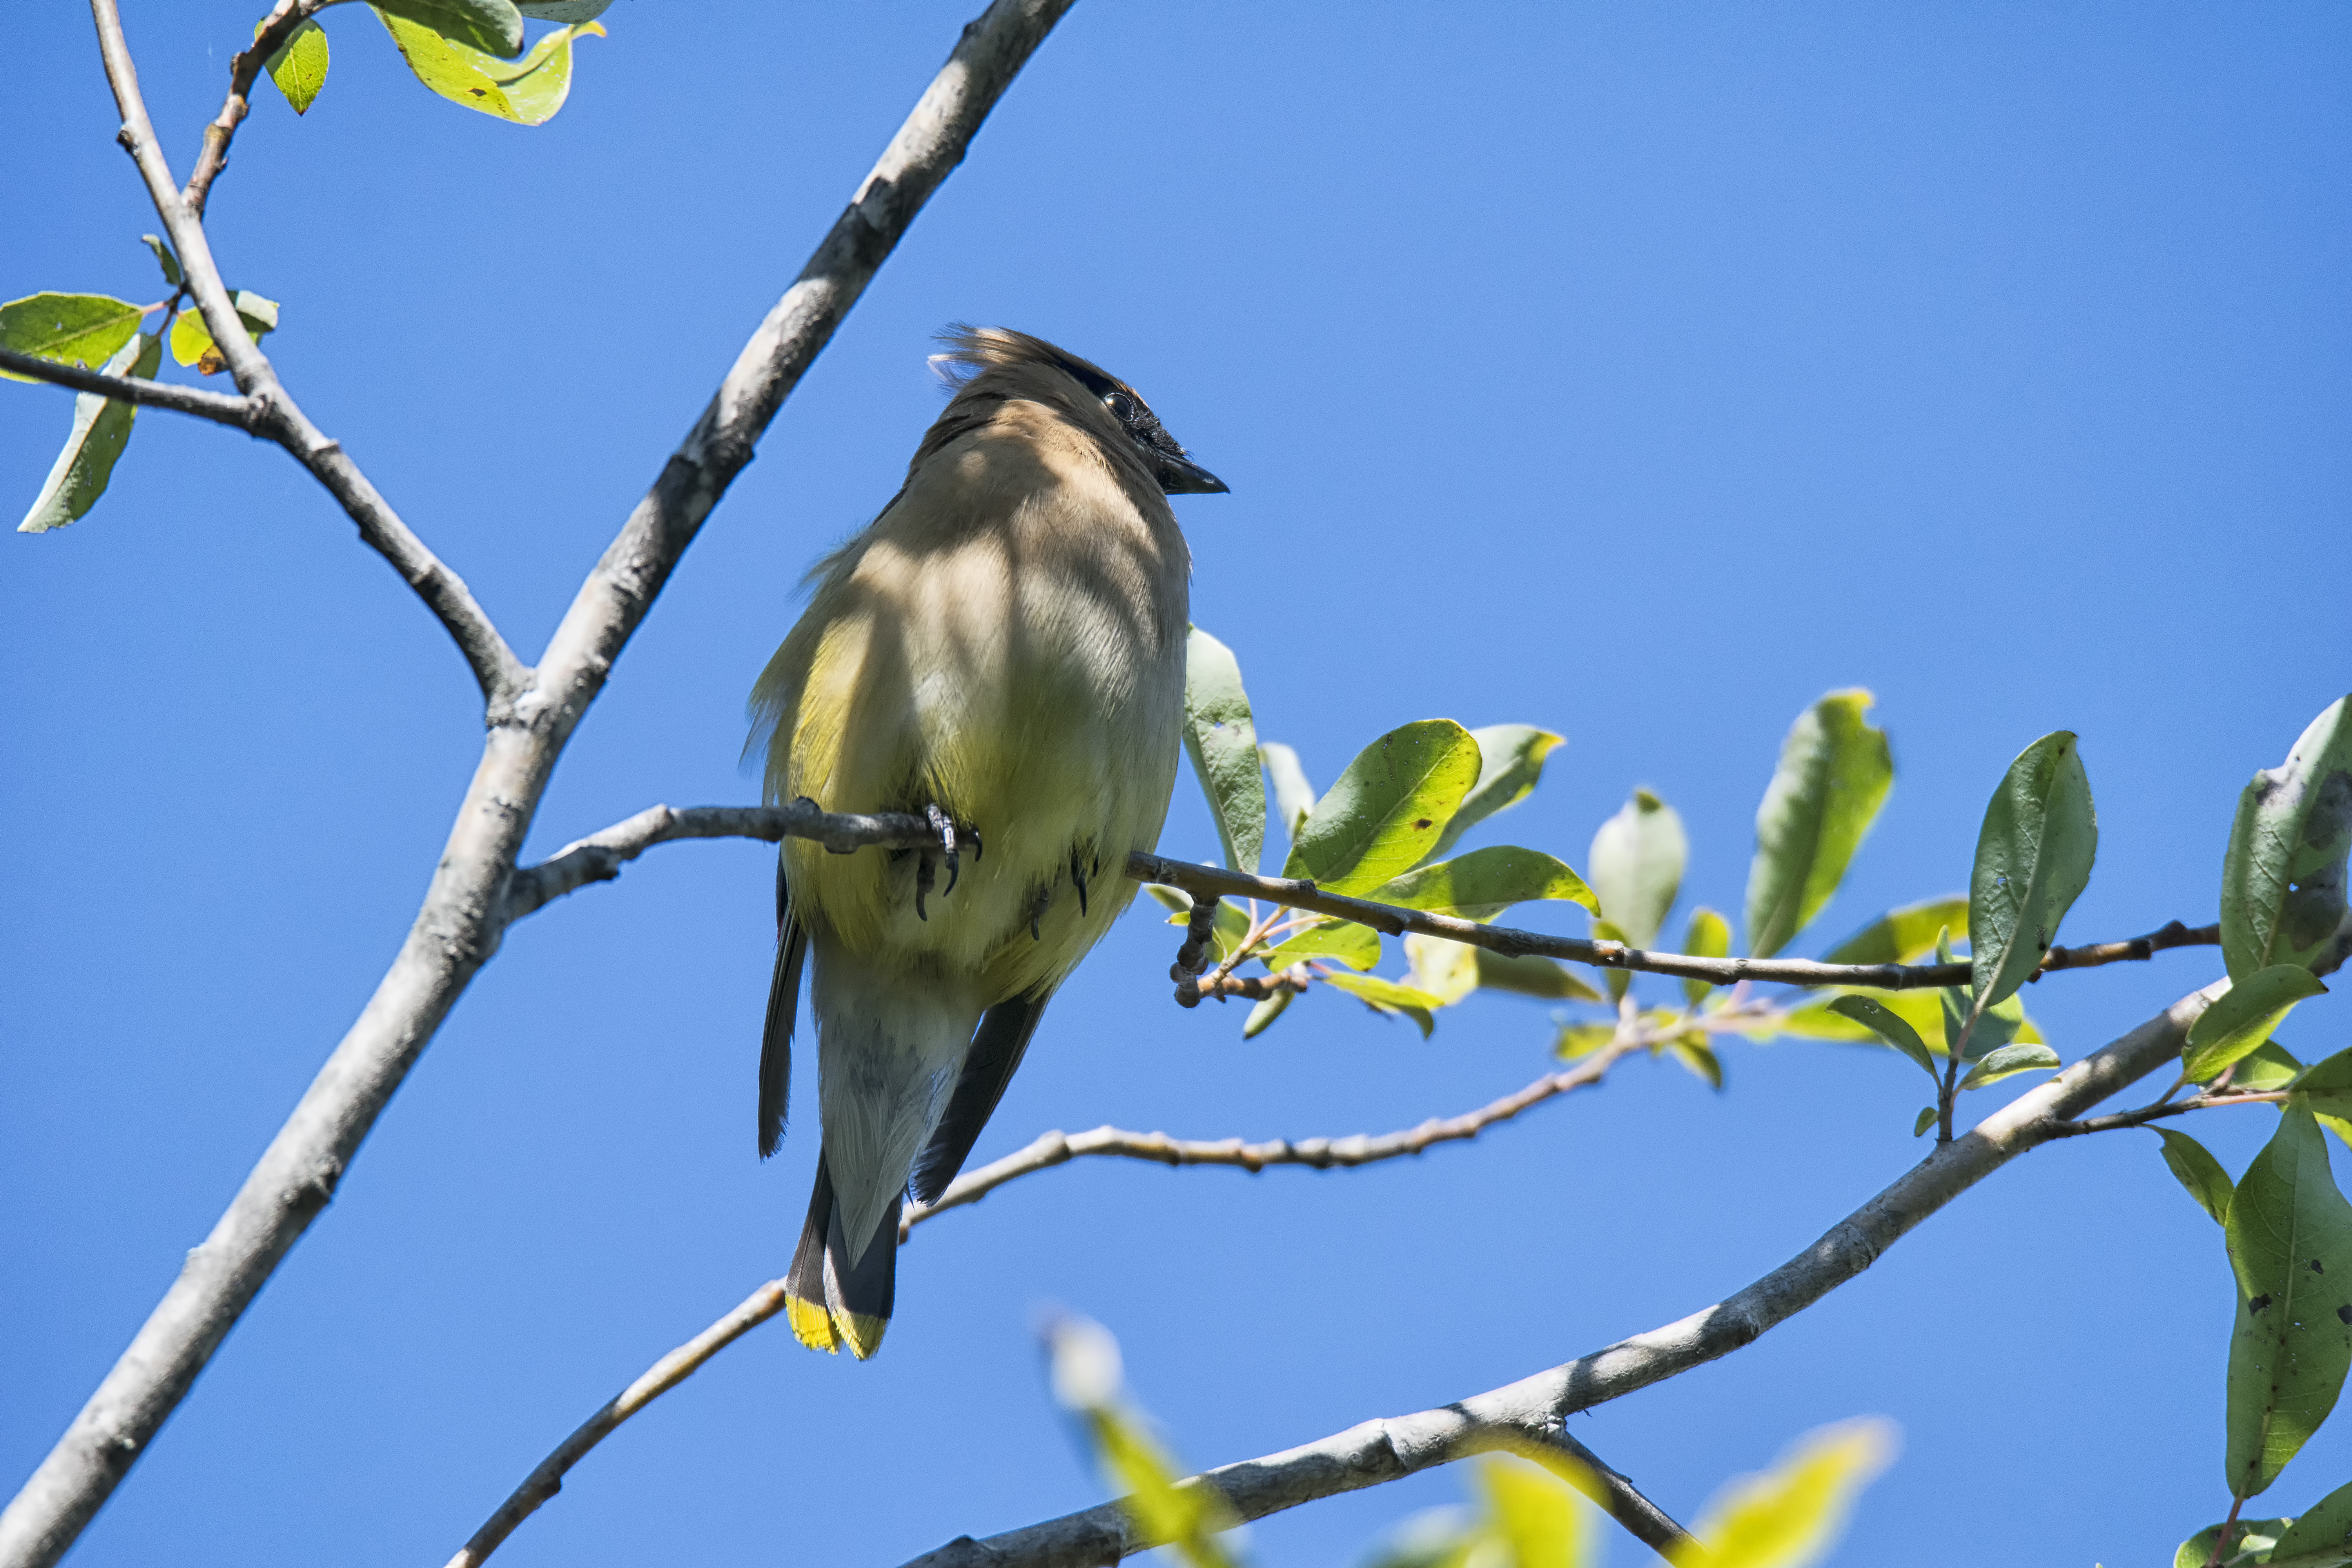
nature, branch, bird, flower, wildlife, green, beak, fauna, canada, vertebrate, quebec, cedar, sherbrooke, oiseau, jaseur, damrique, waxwing, perching bird